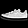
Label: Sneaker